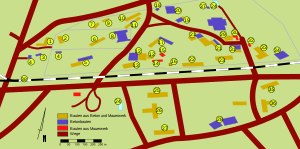
Ulveskansen / Anlægsarbejdet
Førerbunkeren har intet nummer, men ligger mellem 29 og 37